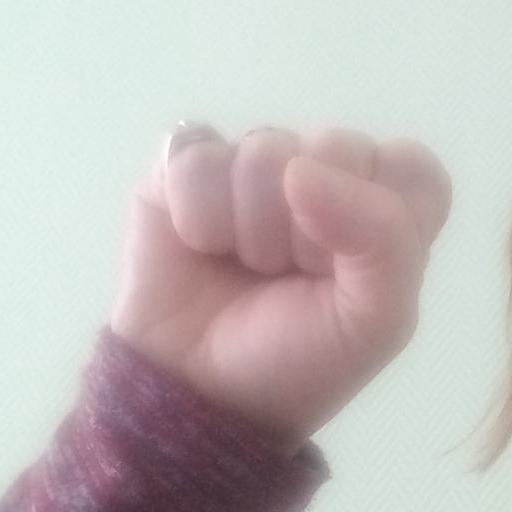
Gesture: fist